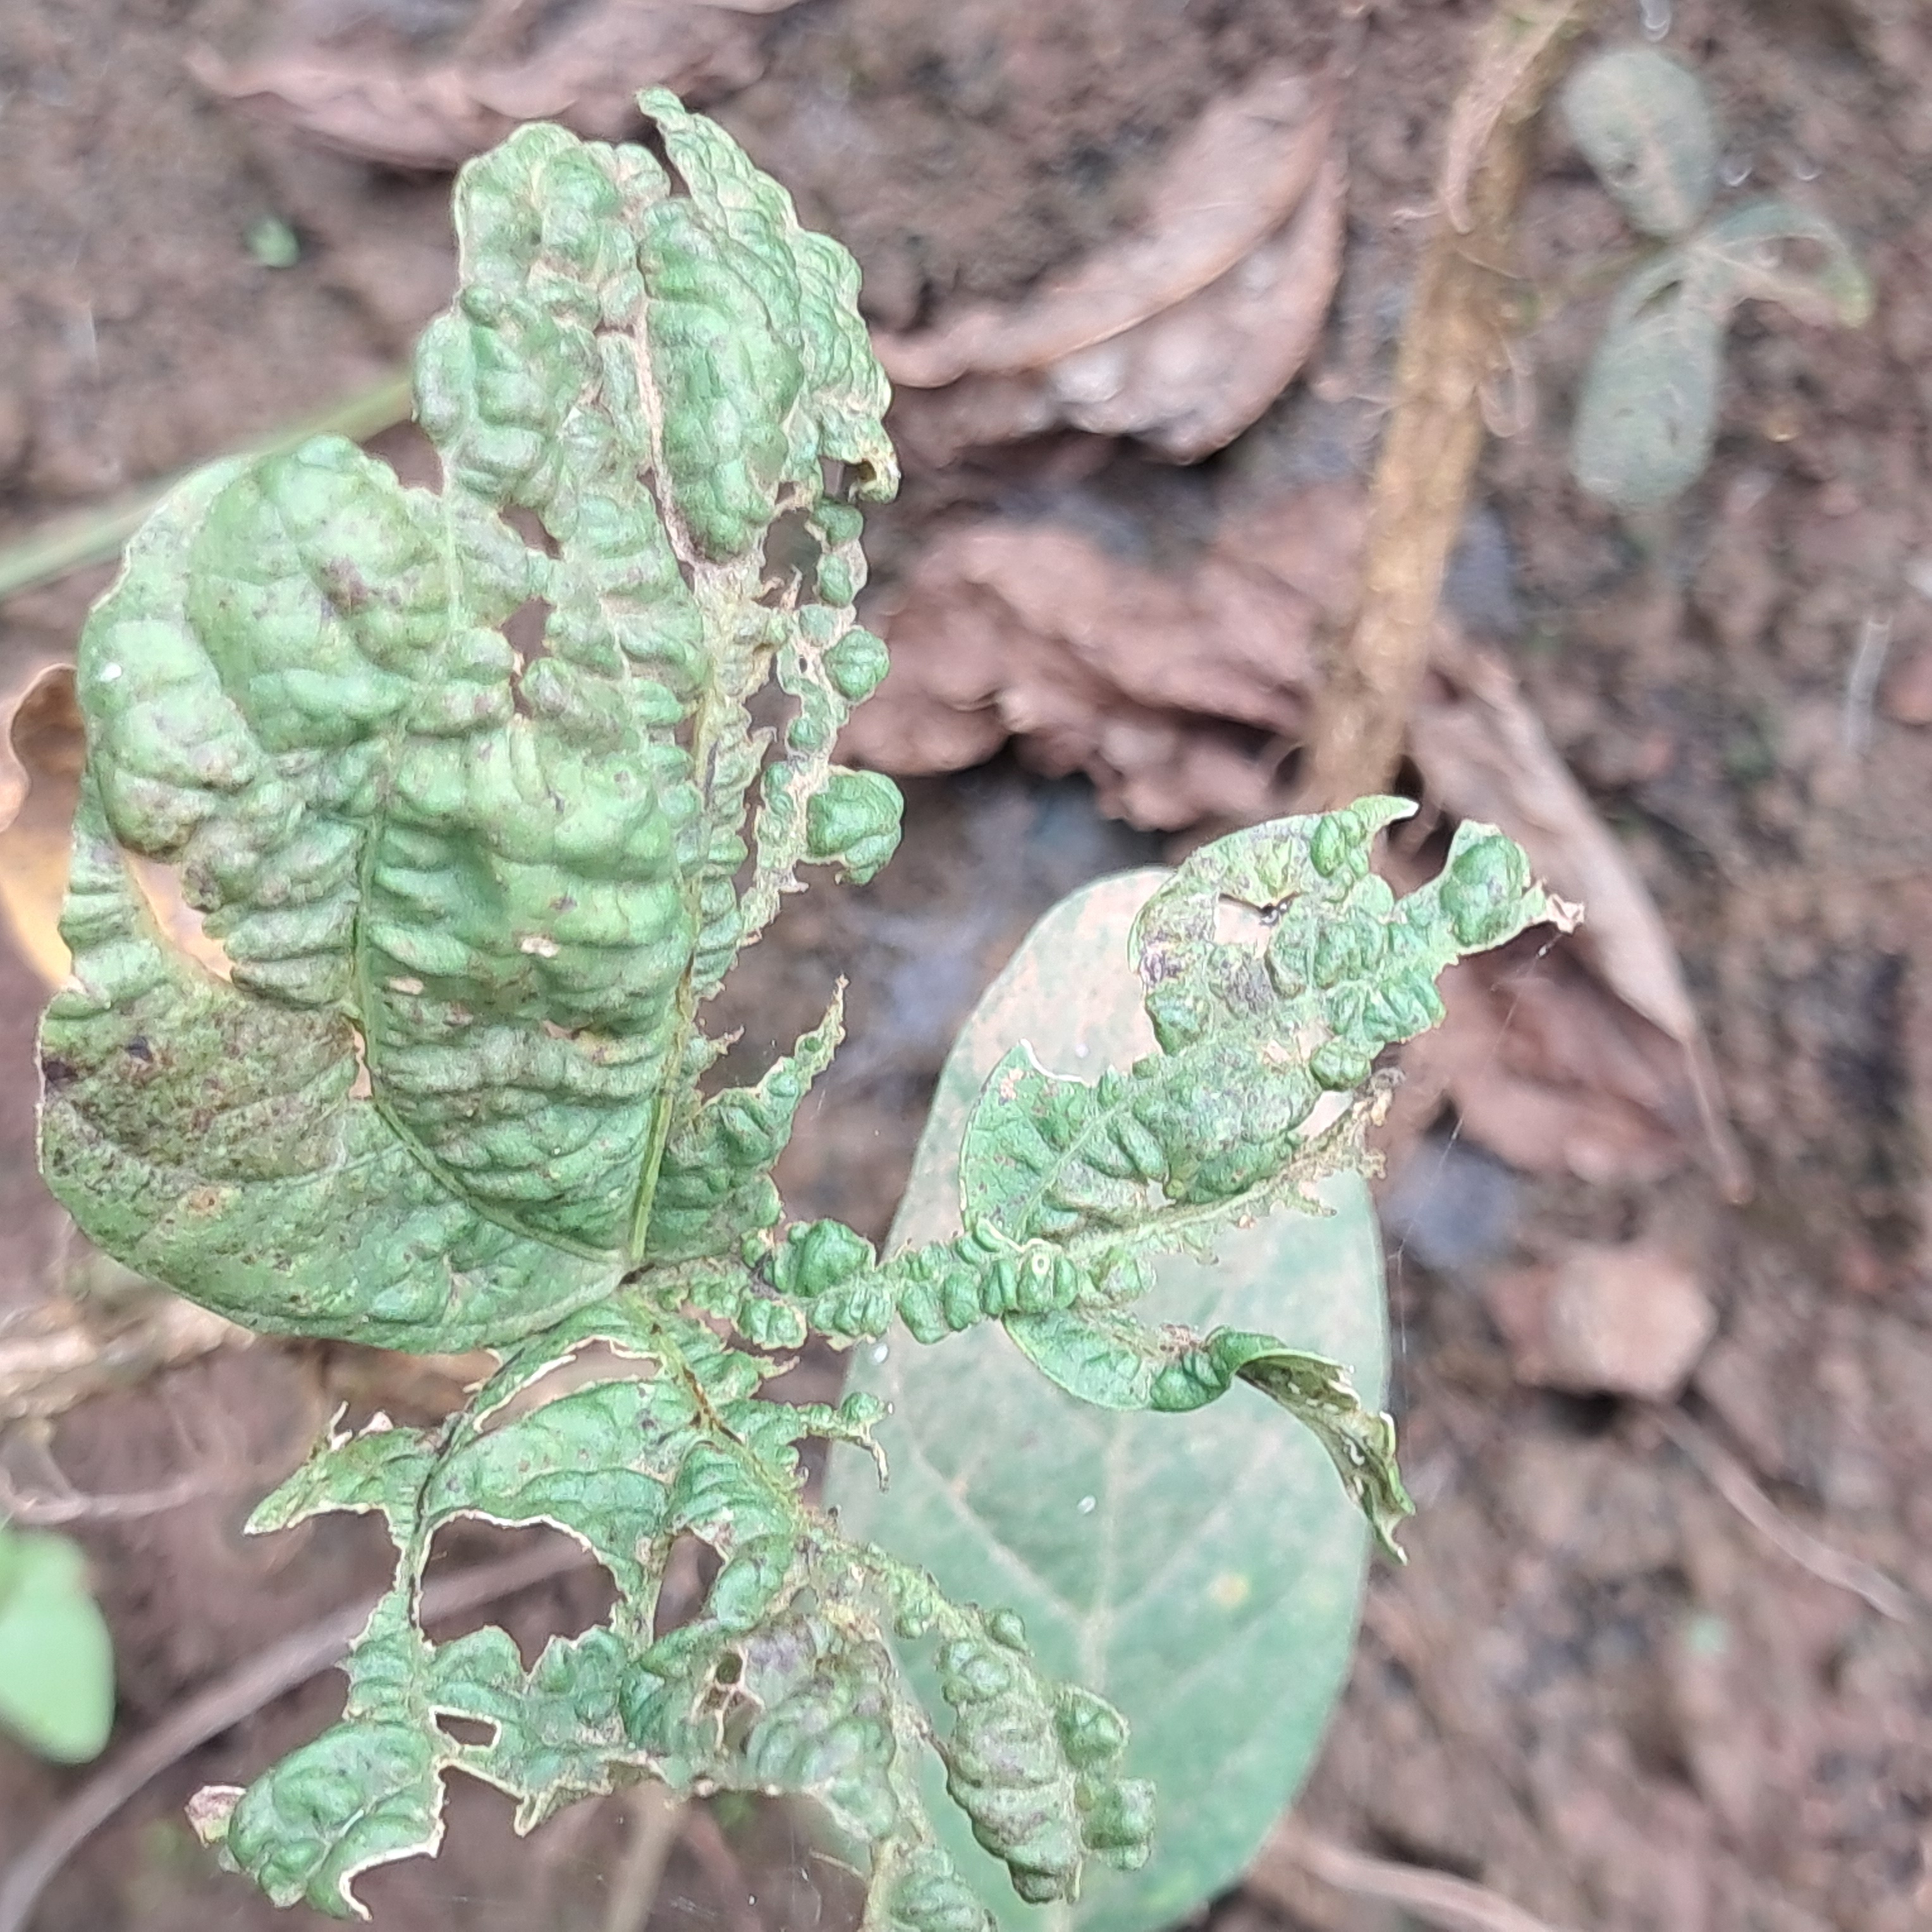
Label: Caterpillar_Semilooper_Pest